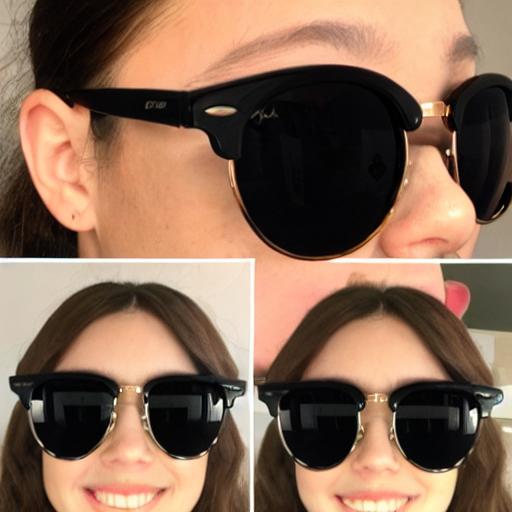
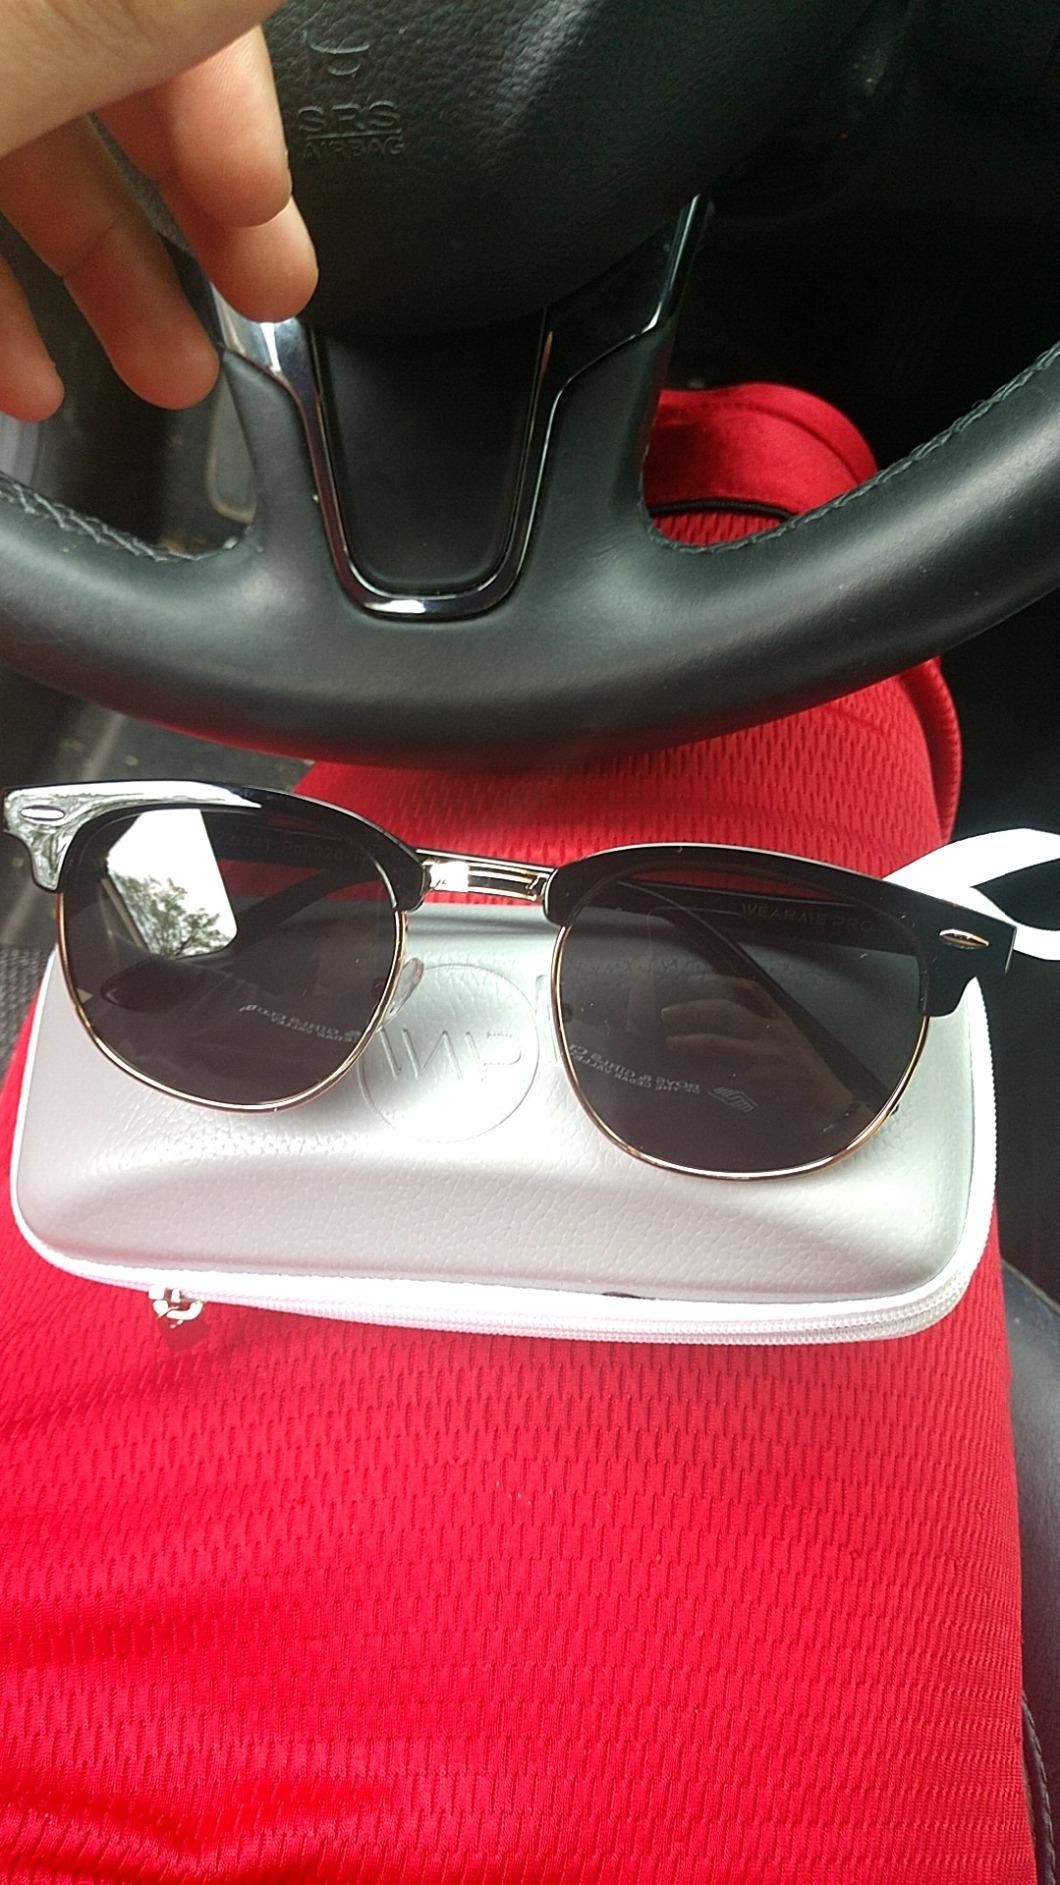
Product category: accessories_sunglasses
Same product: no